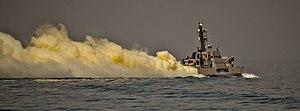
Essai de vedette rapide avec émission de fumigène jaune, au contact de l'eau, destiné à la protection de la côte de Mariupol (mer d'Azov, Ukraine, 2016)"
Les fumées de tir sont les fumées produites par la mise à feu de dispositifs pyrotechniques en passant par les tirs d'explosifs. Il s'agit notamment des fumées qui se dégagent du canon d'une arme à feu, ou d'une arme de tir à air comprimé et par extension ou de certains fumigènes.